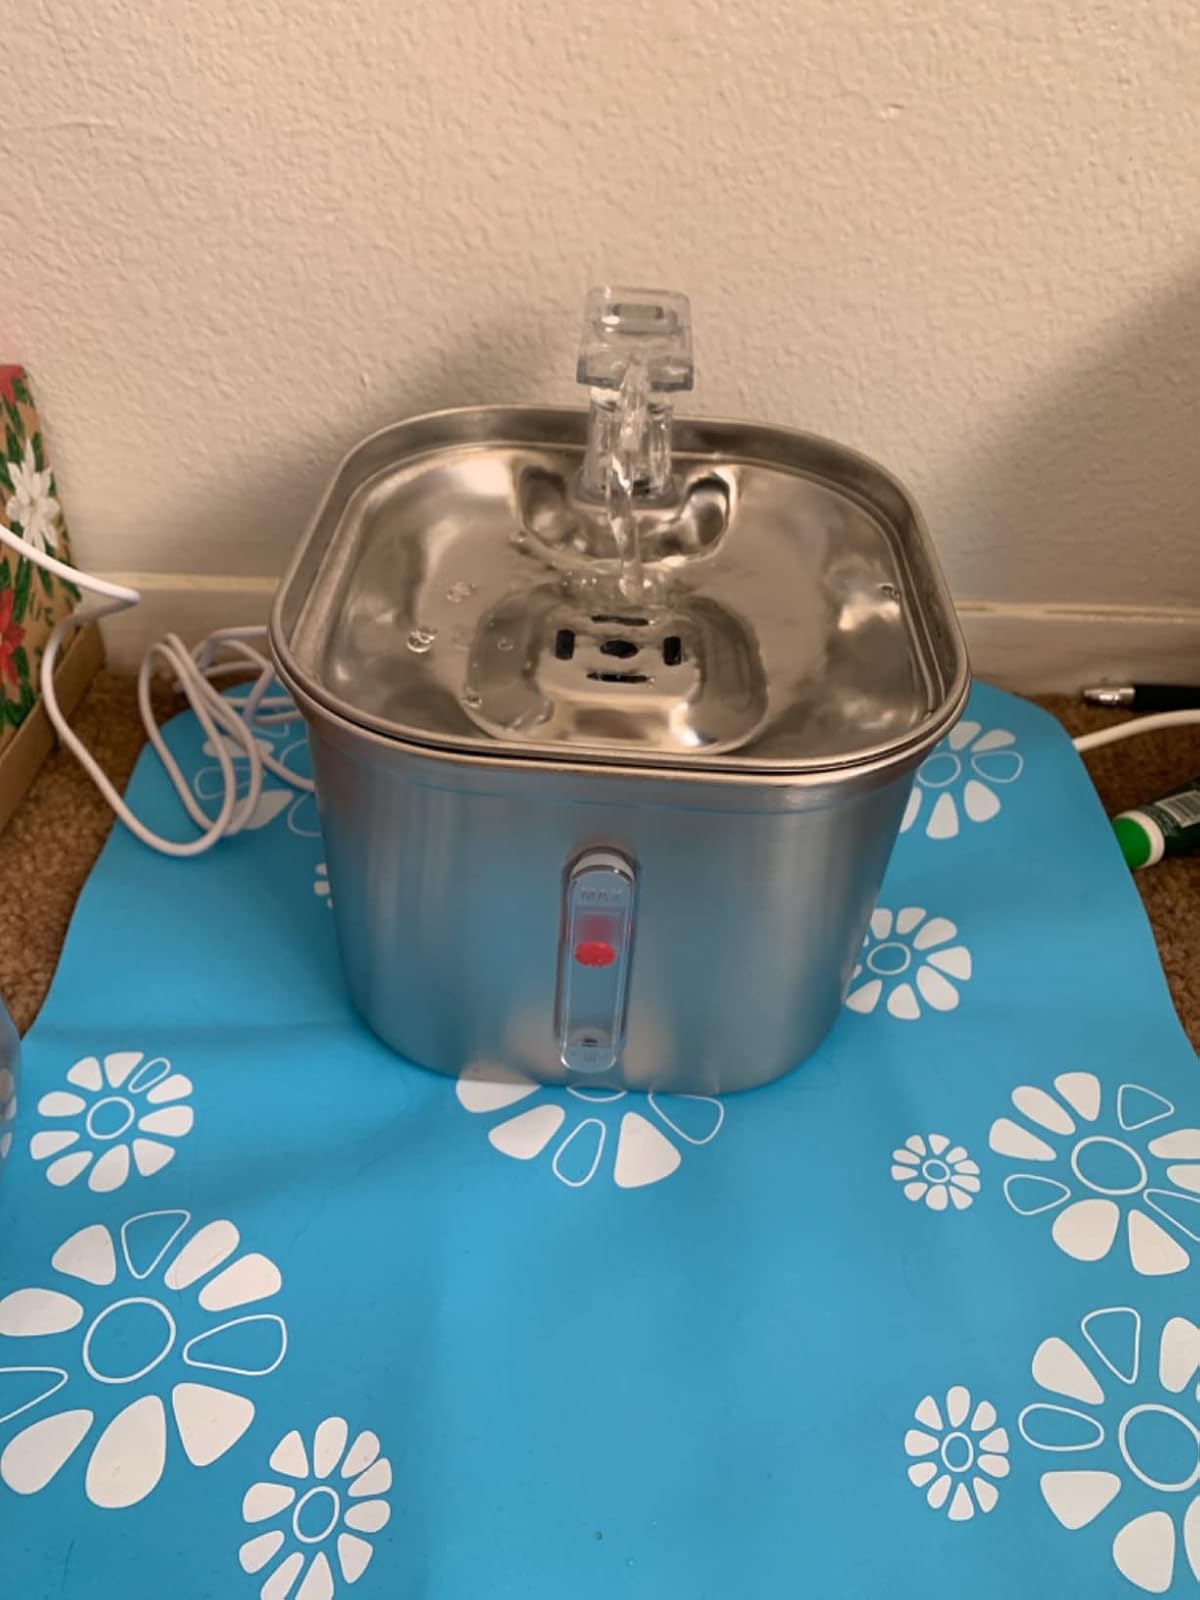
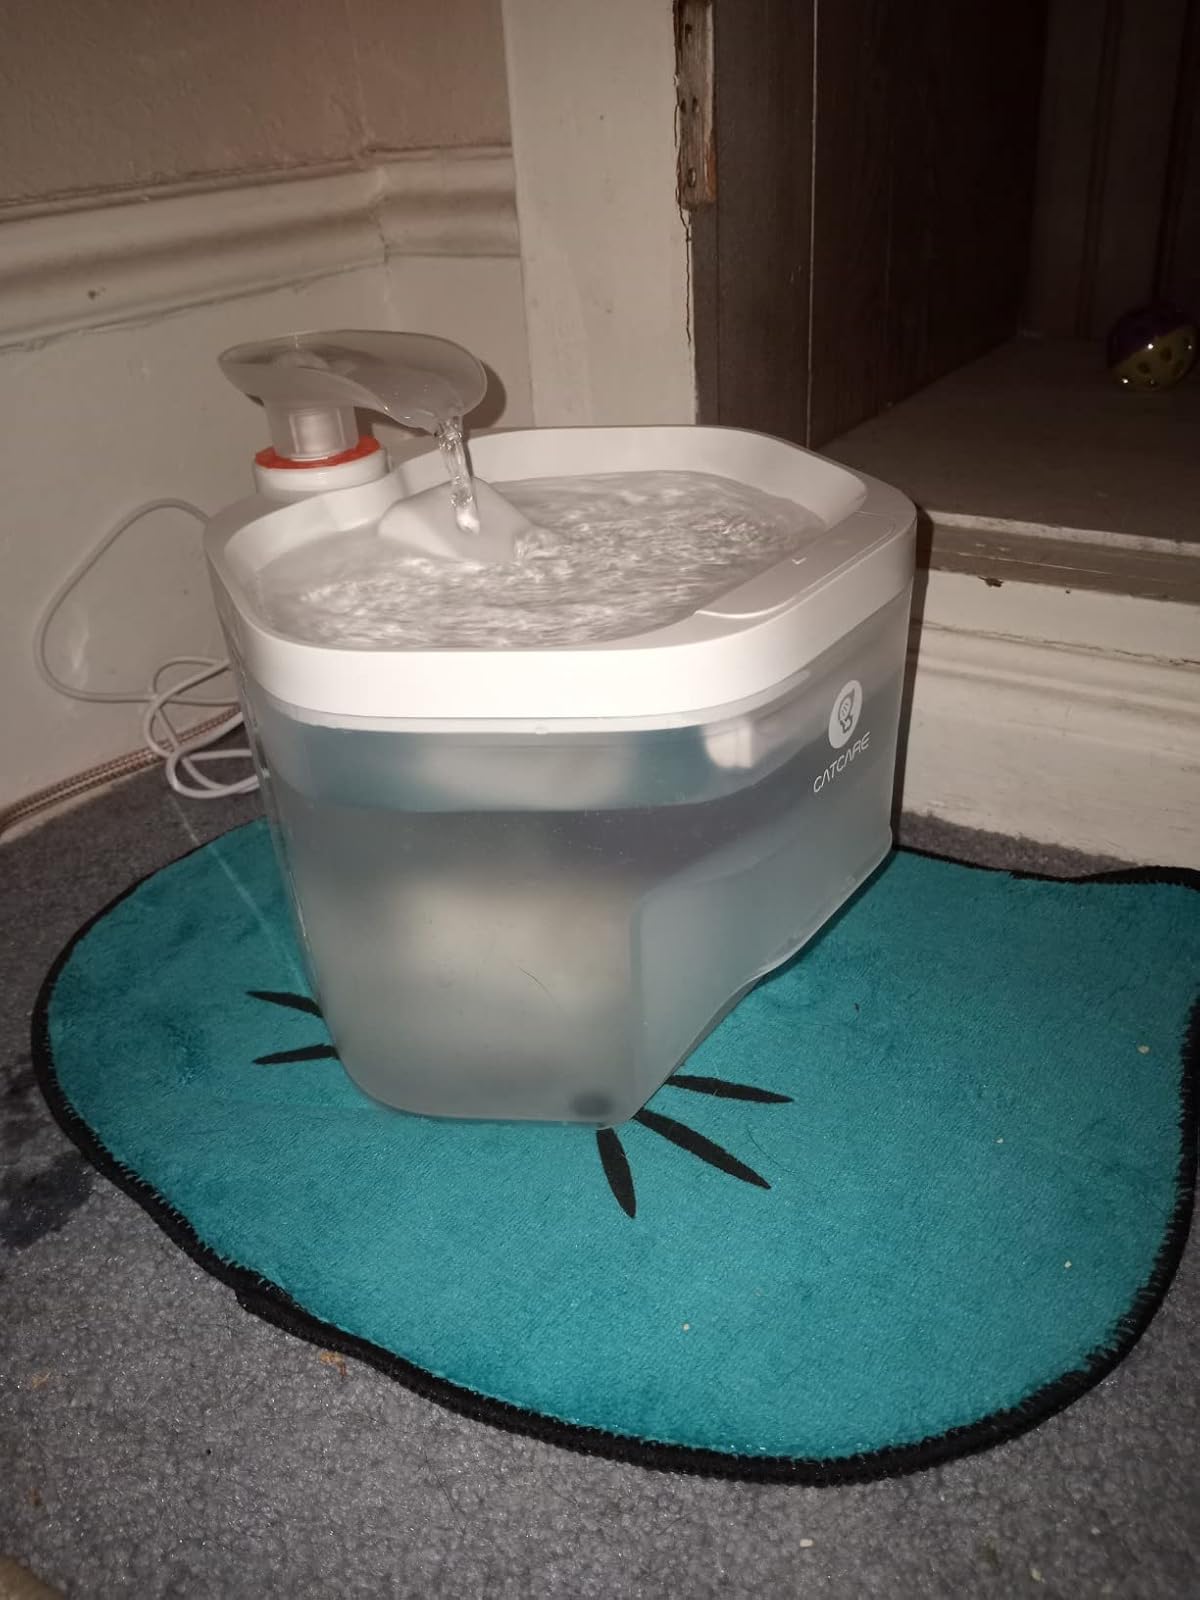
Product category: items_bowl
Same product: no